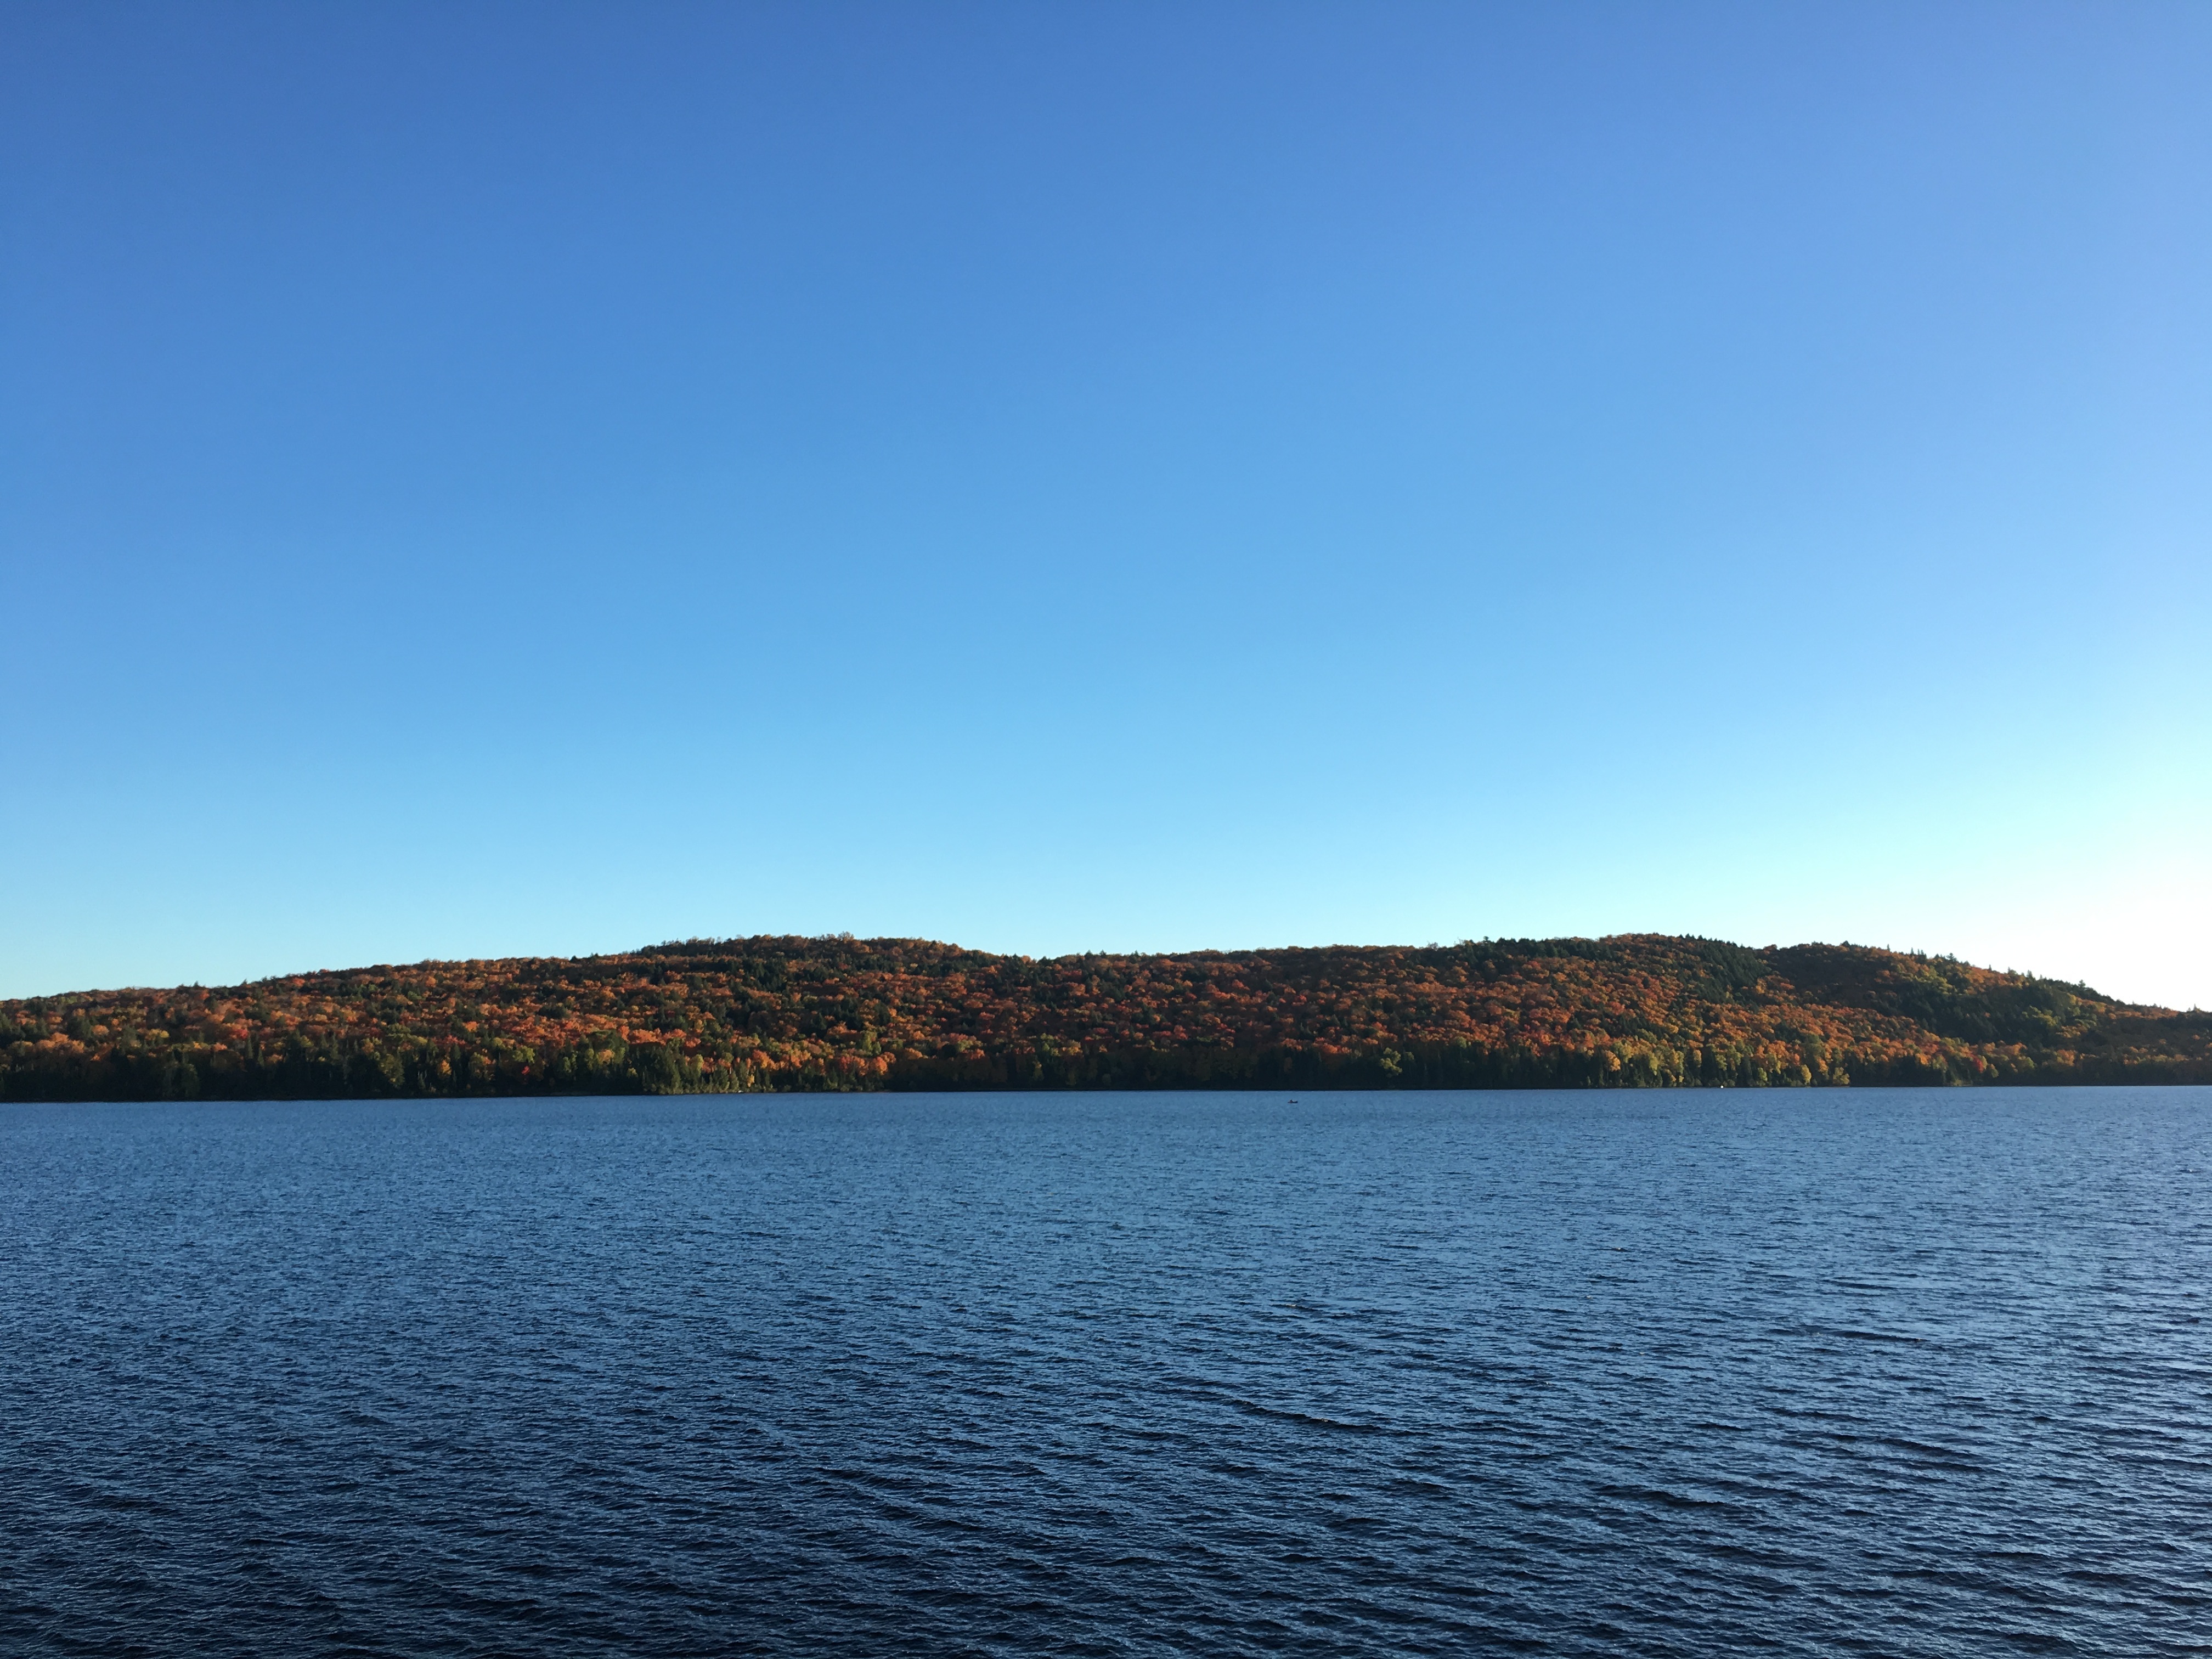
sea, coast, ocean, horizon, mountain, cloud, sky, shore, lake, dusk, reflection, bay, reservoir, body of water, loch, cape